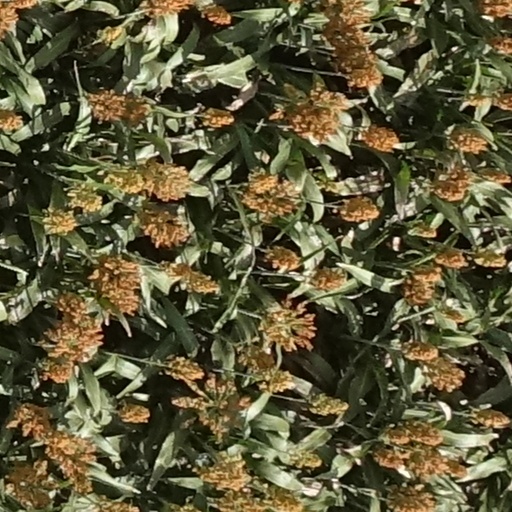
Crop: sorghum